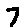
Label: 7